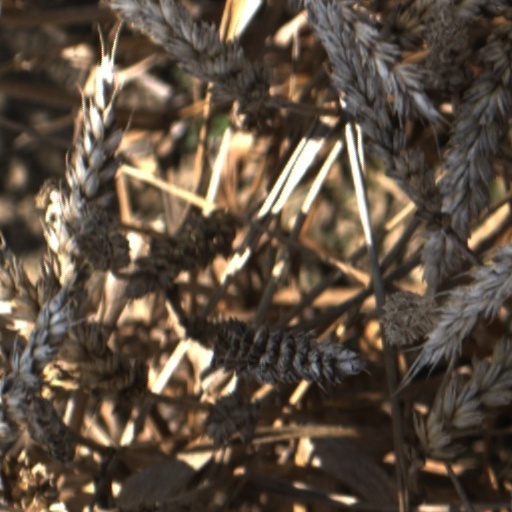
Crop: wheat